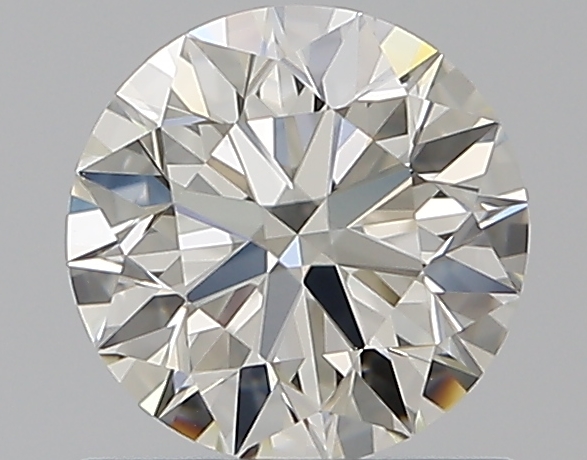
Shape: round
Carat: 0.75
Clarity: VVS2
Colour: J
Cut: EX
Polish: EX
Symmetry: EX
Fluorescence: N
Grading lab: GIA
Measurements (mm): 5.78 x 5.82 x 3.61